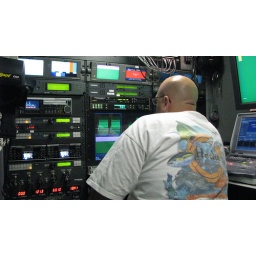
William Medvec from CBN News running the satellite truck during Hurricane Gustav in New Orleans.